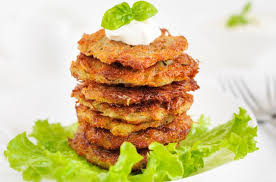
Yemek: mucver